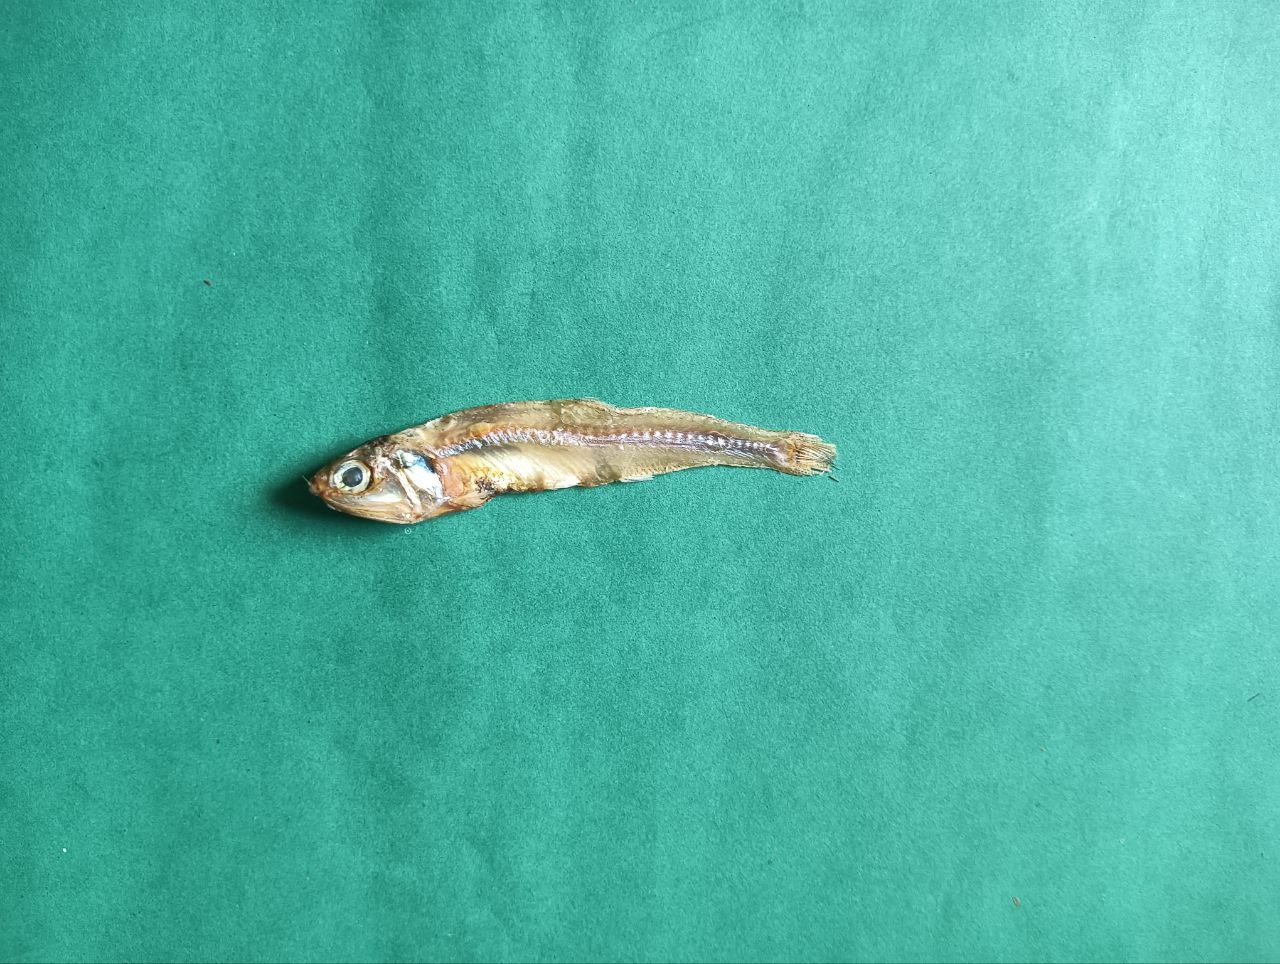
Species: narkeli